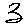
Label: 3